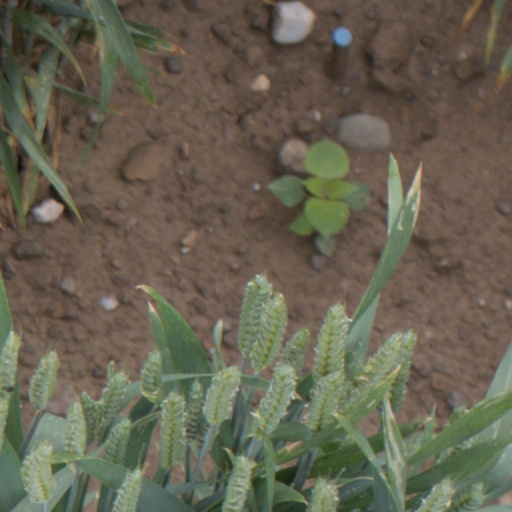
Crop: wheat